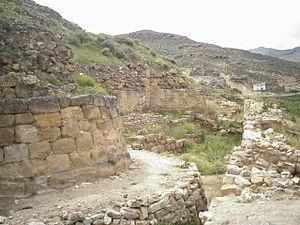
Bases des tours de l'époque romaine à Contrebia Leucade (Aguilar del Río Alhama, la Rioja, Espagne).
Contrebia Leucade est le nom donné à une ville d'origine celtibère dont l'histoire remonte au premier Âge du fer. Les ruines ont été jusqu'au présent préservées dans un bon état relatif. La cité se situe au sud-est de La Rioja en Espagne. Aujourd'hui il s'agit de la municipalité d'Aguilar del Río Alhama.